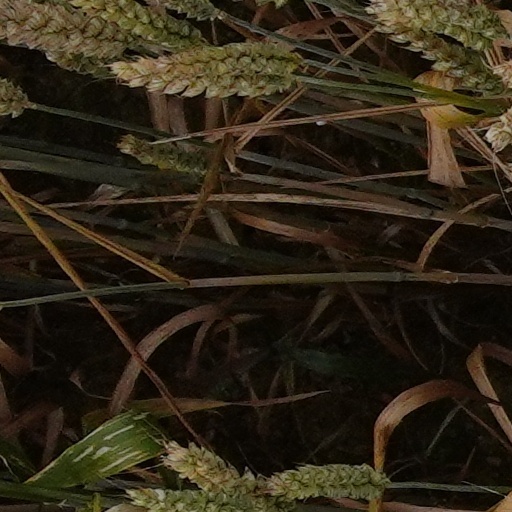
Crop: wheat